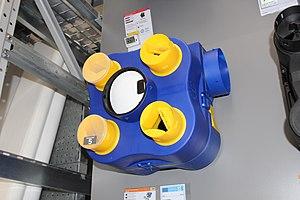
Magasin de bricolage Castorama aux Ulis en France.
La ventilation mécanique contrôlée est, dans le bâtiment, un dispositif mécanique destiné à assurer le renouvellement permanent de l'air à l'intérieur des pièces, notamment pour les pièces dites humides : salles de bains, toilettes, cuisines, etc.